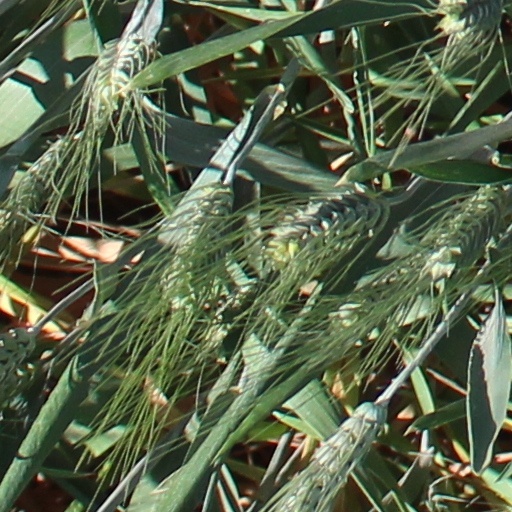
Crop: wheat